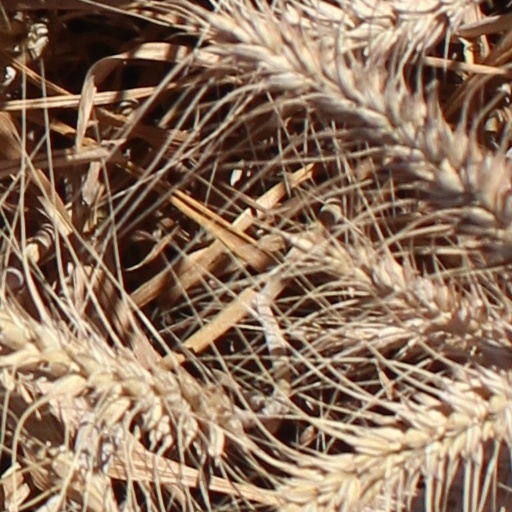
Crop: wheat